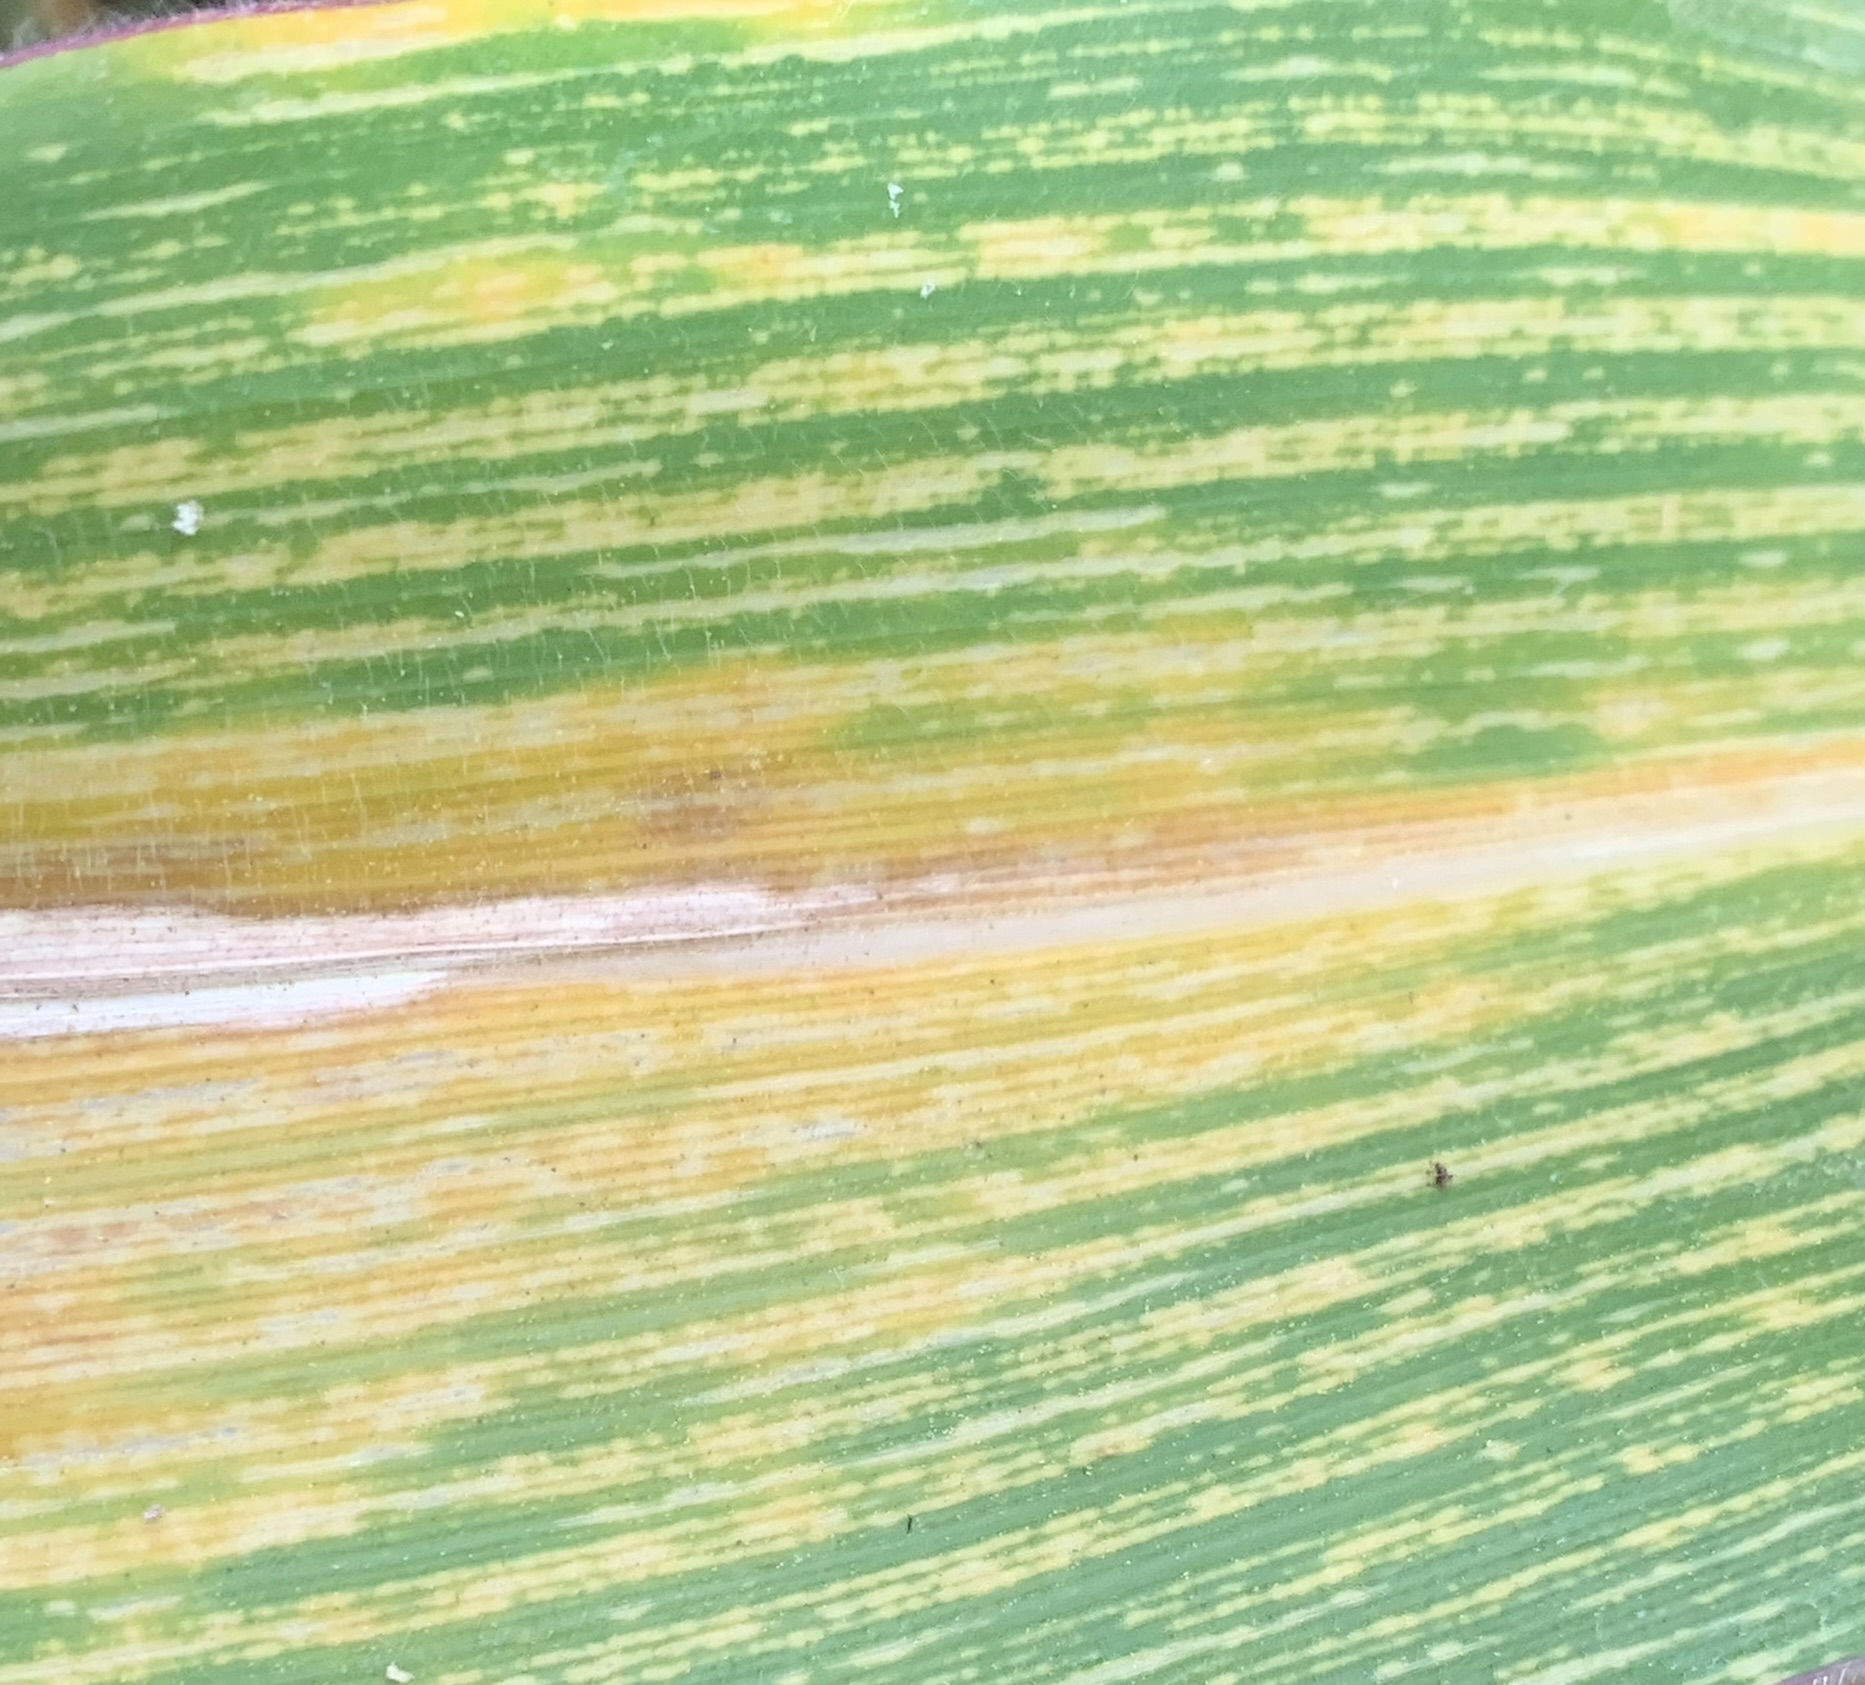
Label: MSV